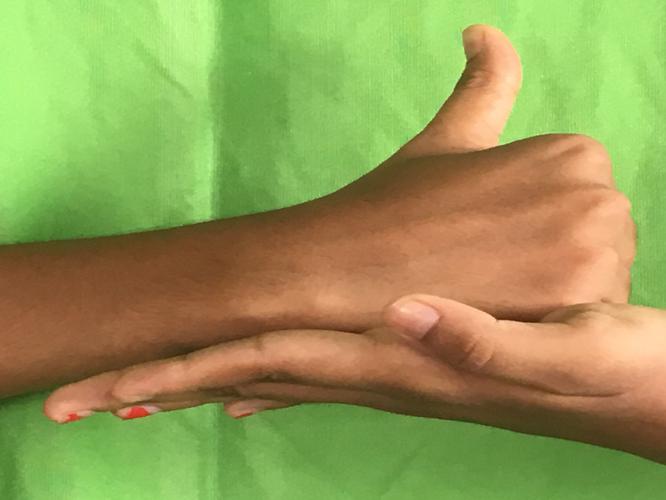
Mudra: Shivalinga
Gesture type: double_hand